Professional wrestling match types

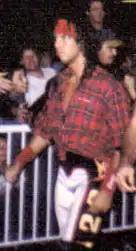
In keeping with the theme, the wrestlers outside the ring may wear flannel shirts during lumberjack matches; an example of this is the 1–2–3 Kid in 1995

A barbed wire ring rope match or no rope barbed wire match is a hardcore match where the ring ropes are replaced with barbed wire. There are four known ways to prop up barbed wire in place of ring ropes: with three strands of barbed wire run from turnbuckle to turnbuckle; with five strands of wire tied to form an "X"; "spider net", where the ring ropes are not replaced and barbed wire is wrapped up and down the ropes to create a wall of barbed wire, and finally barbed wire wrapped in the "X" fashion- that has been electrified or rigged with explosives. These types of matches were made popular in the late 1970s and early 1980s by American territory wrestling promotions, as well as Japanese promotions during the 1990s. These types of matches often included other stipulations and weapons in them.